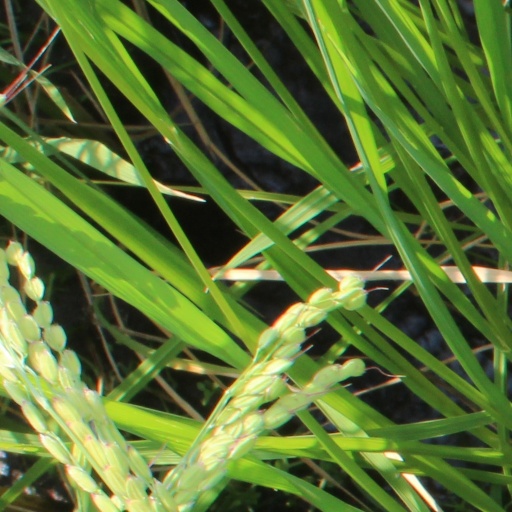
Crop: rice